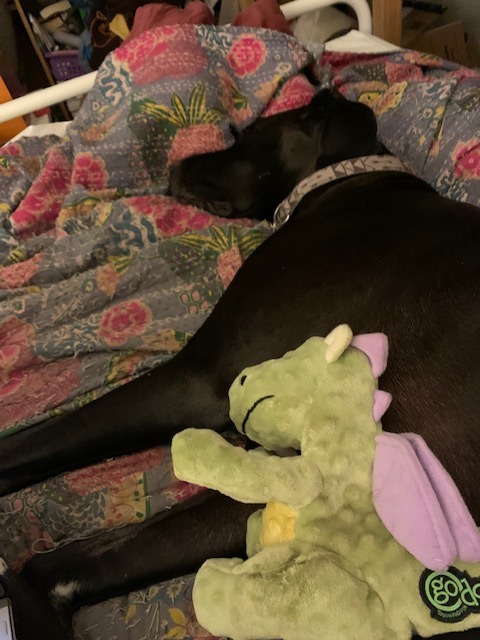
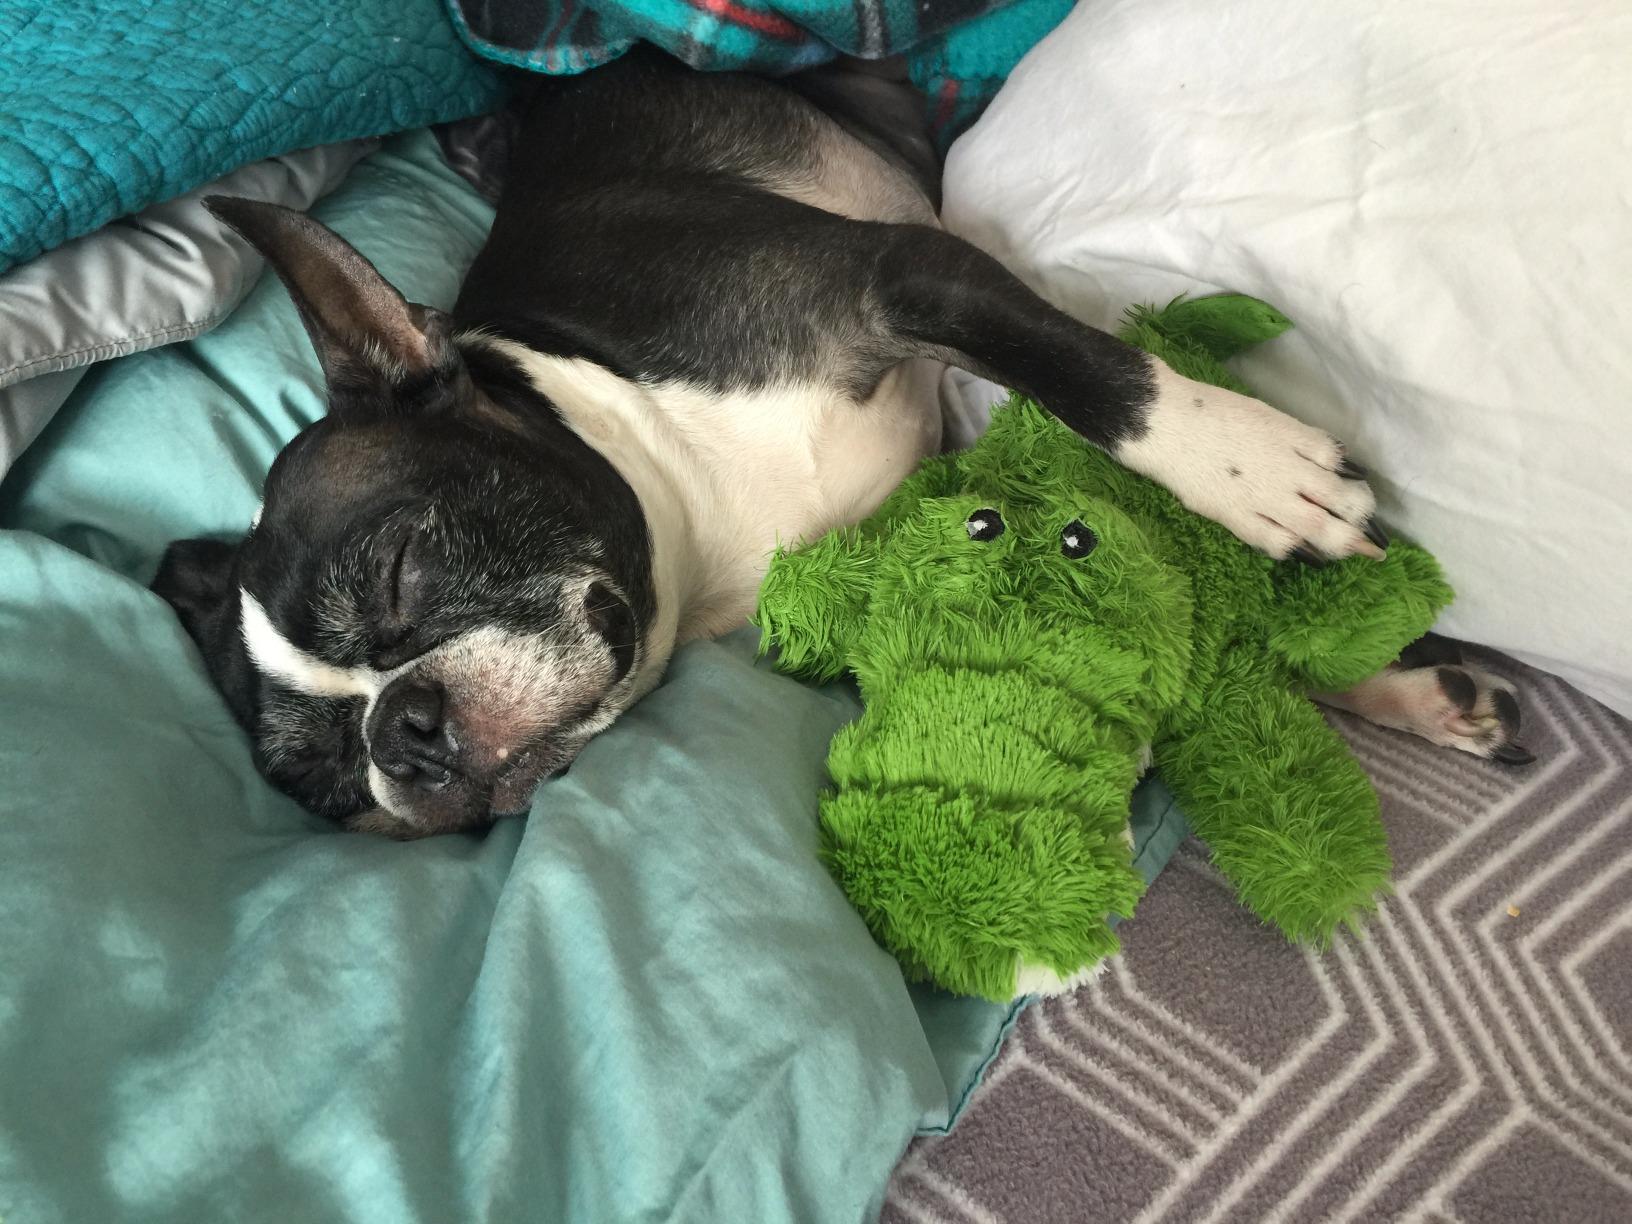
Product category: items_toy
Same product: no